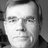
Emotion: neutral